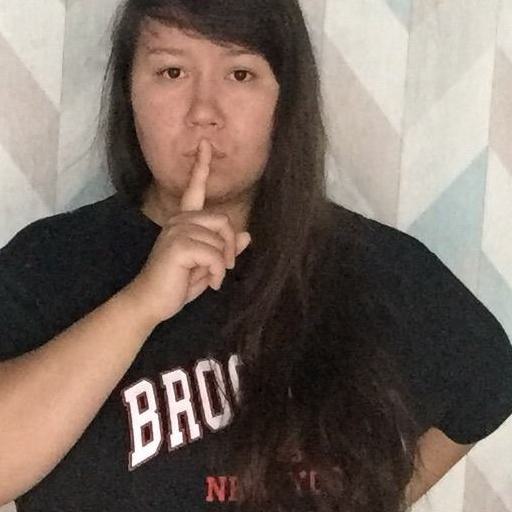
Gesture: mute